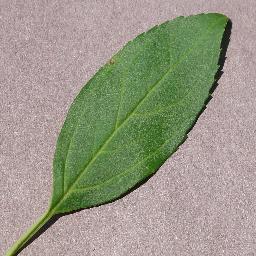
Label: Cherry___healthy